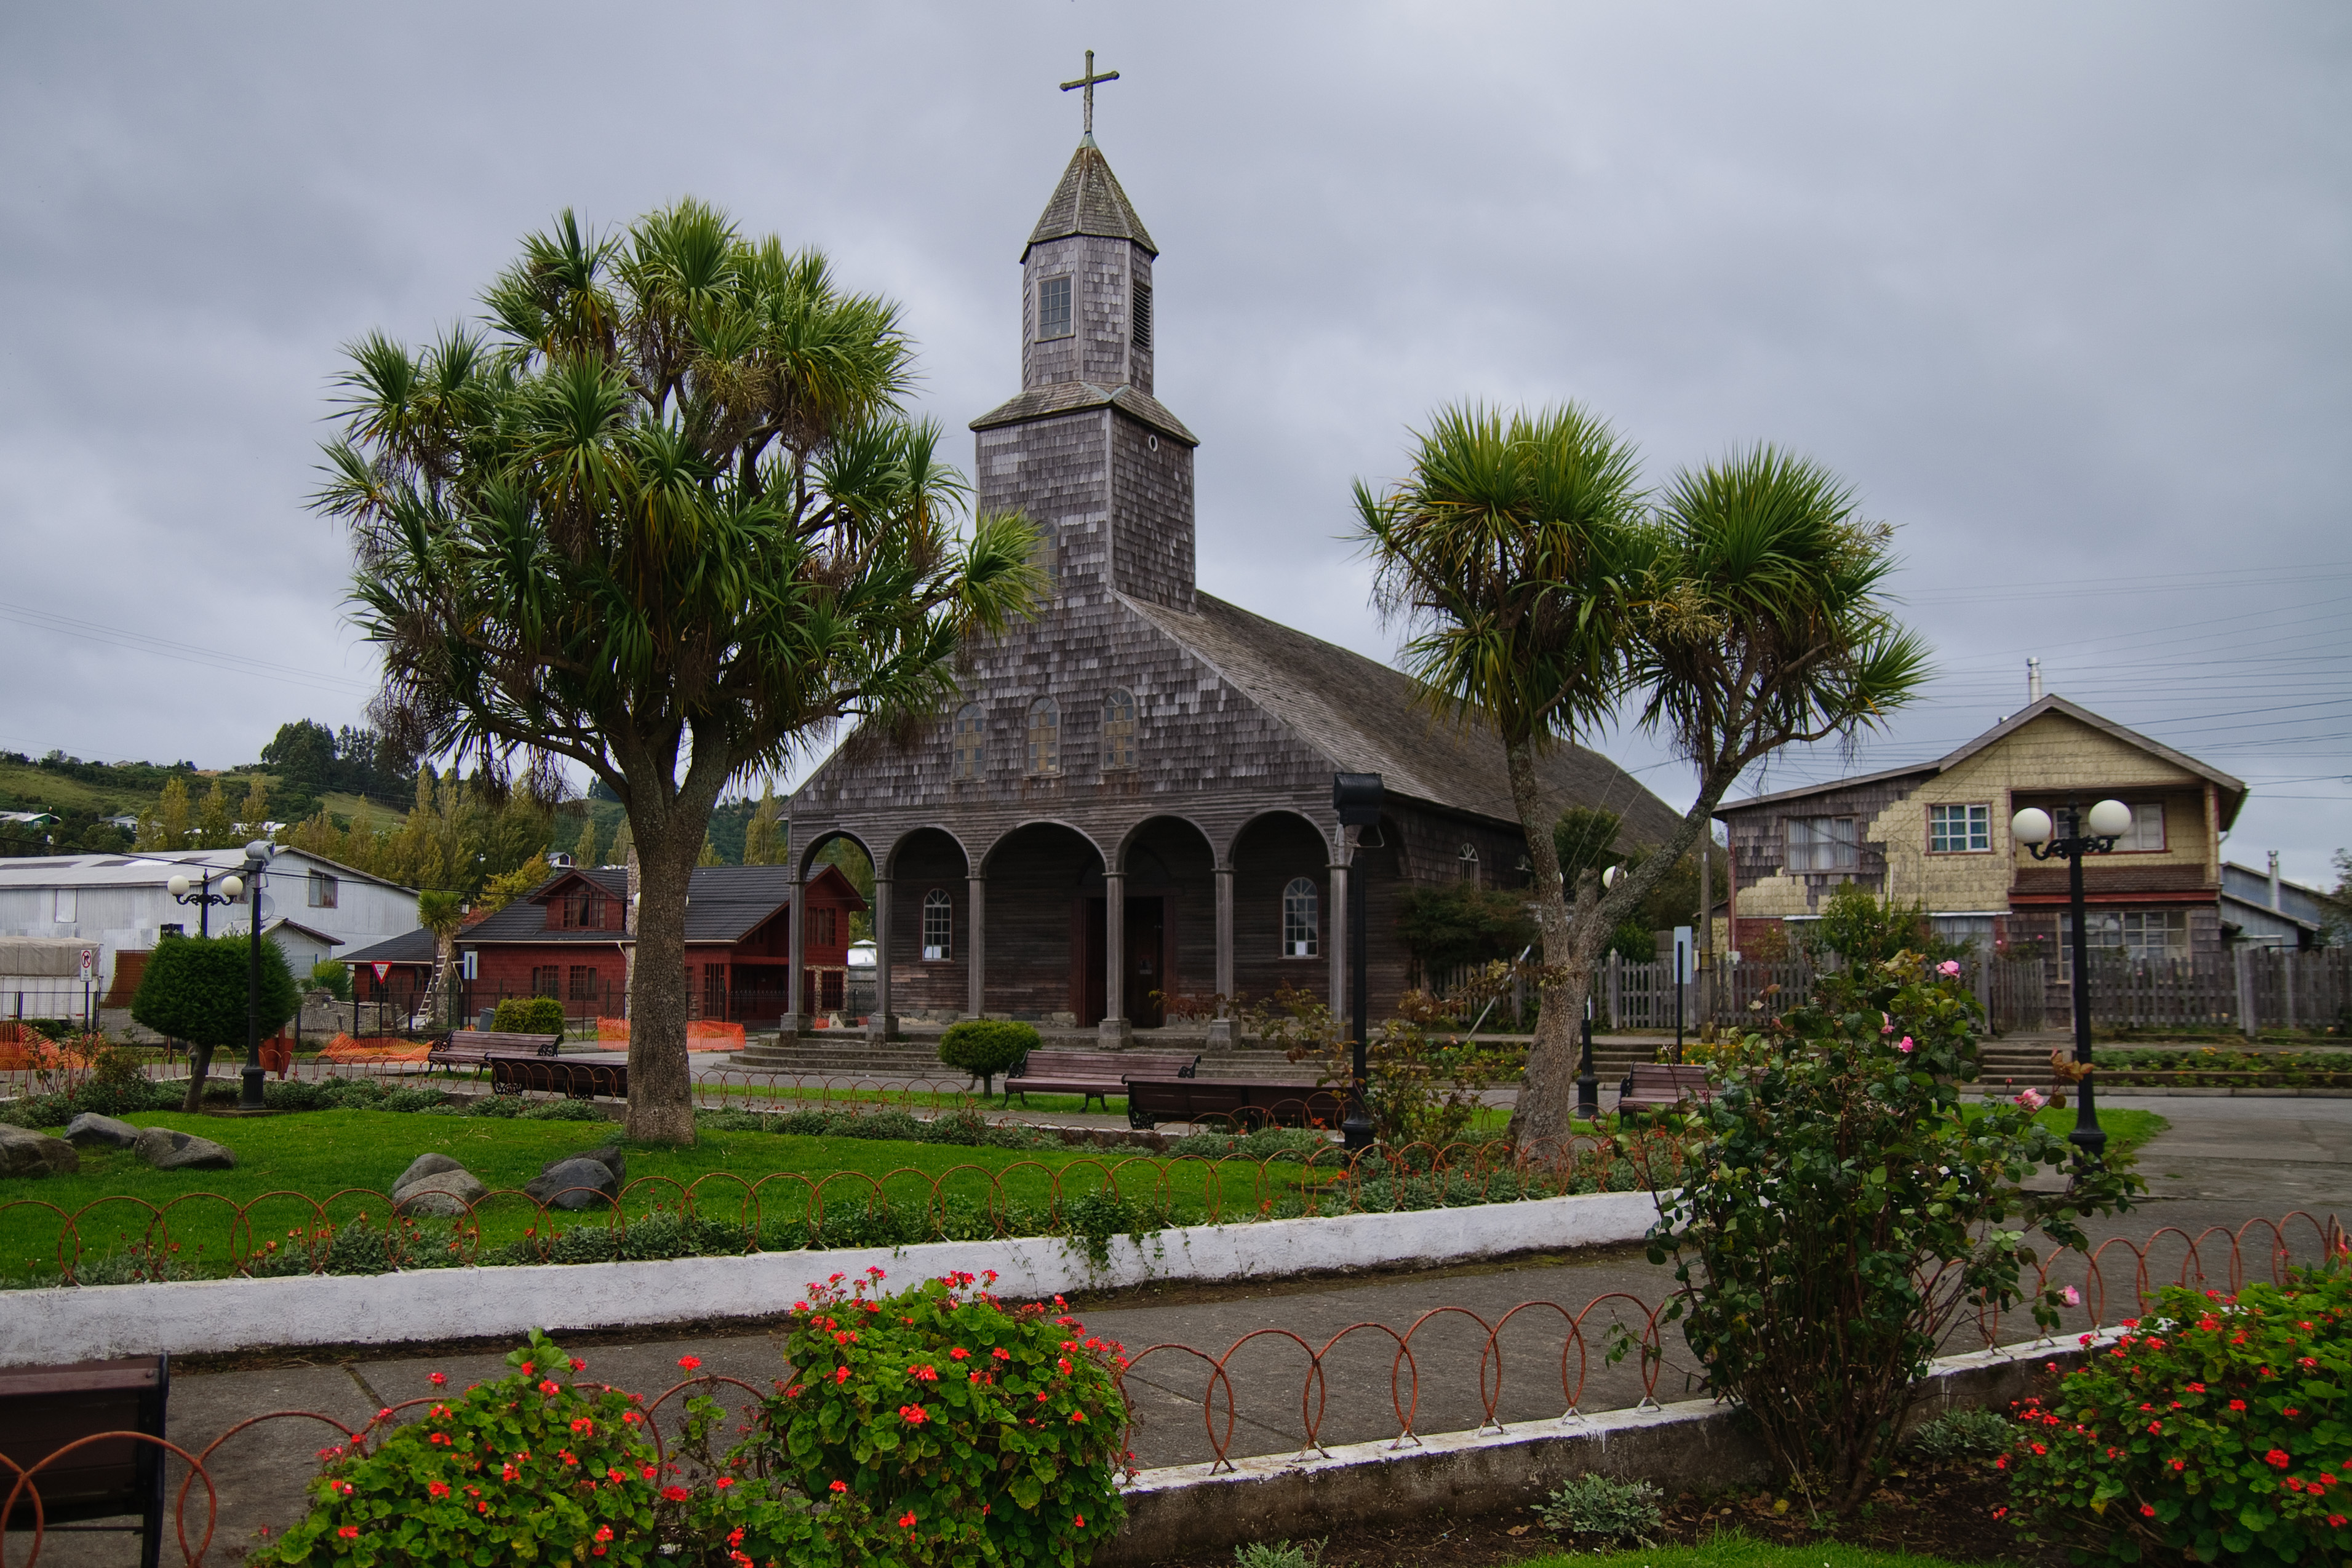
town, building, village, church, chapel, nikon, place of worship, chile, temple, monastery, shrine, estate, d300, chiloe